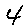
Label: 4